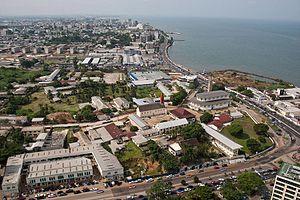
Libreville Front de Mere , Cathedral Sainte Marie.